Bombino bianco

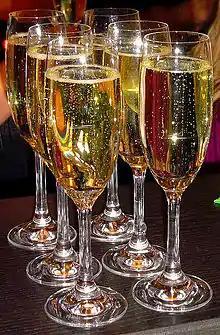
Bombino bianco can be used for still, semi and fully sparkling wines. It is often imported to Germany for the production of inexpensive sparkling sekt.

In the Abruzzo wine region, Bombino bianco is known as Trebbiano d'Abruzzo and has its own DOC that covers virtually the entire Abruzzo region. This DOC has one of the highest permitted harvest yields in all of Italy at 17.5 tonnes/hectare. Both Bombino bianco and Trebbiano Toscano, which was once thought to be the same grape as Trebbiano d'Abruzzo, are permitted to make up the majority of the blend (minimum 85%) with Malvasia Toscano, Cococciola and Passerina permitted to make up the remaining 15% of the blend. The wines must be aged a minimum of 5 months prior to release and must attain a minimum alcohol level of at least 11.5%.